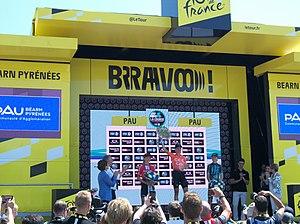
Podium de La course by Le Tour de France 2019 à Pau ː 1er ː Marianne Vos, 2ième ː Leah Kirchmann, 3ième Cecilie Uttrup Ludwig
Marianne Vos, née le 13 mai 1987 à Bois-le-Duc, est une cycliste néerlandaise. Elle est membre de l'équipe néerlandaise CCC-Liv. Par ses résultats, elle est souvent comparée à son homologue masculin, le Belge Eddy Merckx comme étant « la meilleure cycliste de [sa] génération ».